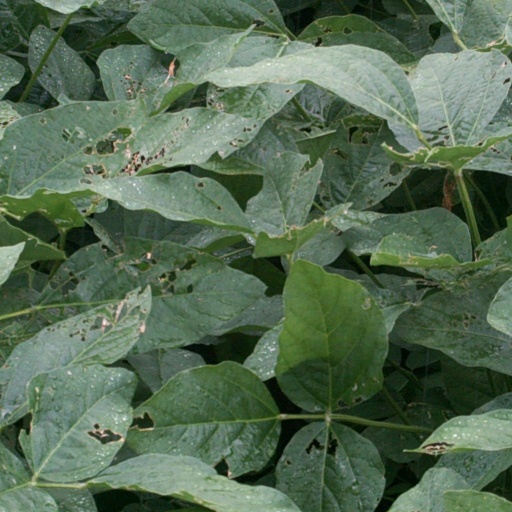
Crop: soybean